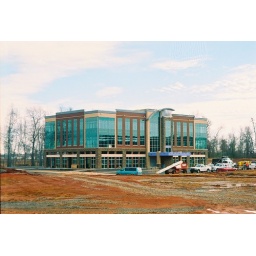
This new office building is currently under construction across from the new Gateway Medical Center.